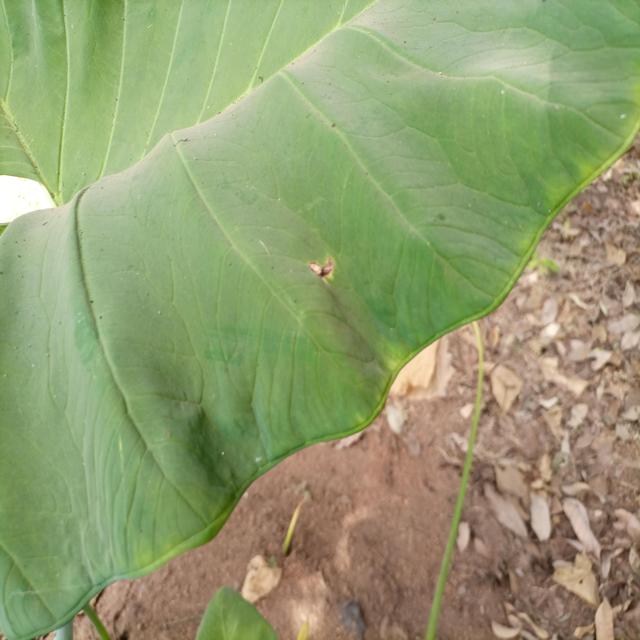
Label: Early_Blight